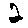
Label: 2